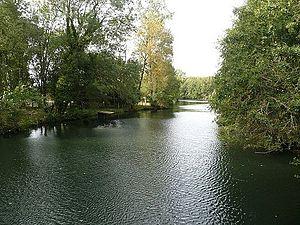
la Charente à Chenon et Chenommet, Charente, France
Chenommet est une ancienne commune du Sud-Ouest de la France, située dans le département de la Charente. Depuis le 1ᵉʳ janvier 2017, elle est intégrée à la commune nouvelle d'Aunac-sur-Charente.
Chenon est une commune du Sud-Ouest de la France, située dans le département de la Charente.